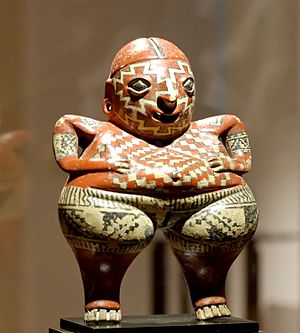
Mexicansk kunst / Pre-columbianske kunst
Udviklingen af mexicansk billedkunst kan opdeles i pre-hispanisk mesoamerikanske æra, kolonitiden og perioden efter Mexicos uafhængighedskrig.